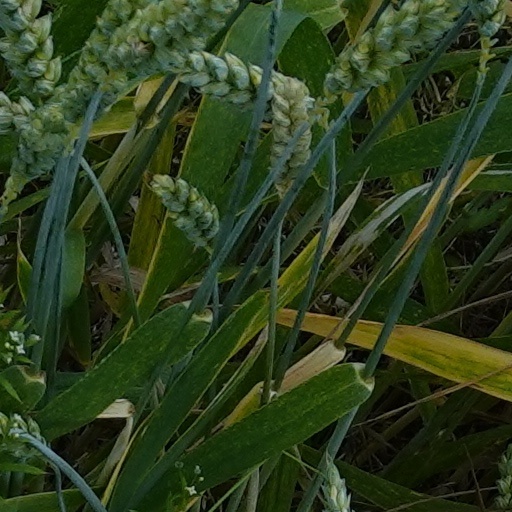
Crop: wheat